Buck Lake (Alberta)

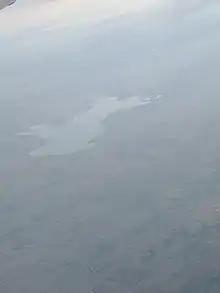

Buck Lake is a lake in the County of Wetaskiwin in Alberta. Through its outlet into Buck Lake Creek on its north shore, the lake is part of the North Saskatchewan River system.